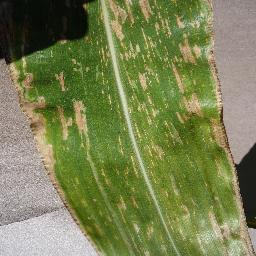
Label: Corn_(Maize)___Gray_Leaf_Spot_(Cercospora)